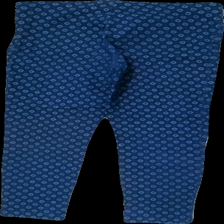
View: back
Type: Jeans
Category: Ladies
Brand: Not in the list
Brand text on label: b.young
Colors: Blue, White
Material: 100% cotton
Pattern: Floral print
Cut: Regular
Size: 38
Season: All
Trend: Denim
Stains: Minor
Damage: fläckar
Damage location: middle left
Damage 2 location: bottom right
Price range: 50-100
Recommended usage: Reuse
Description: blommiga jeans, svaga fläckar på benet